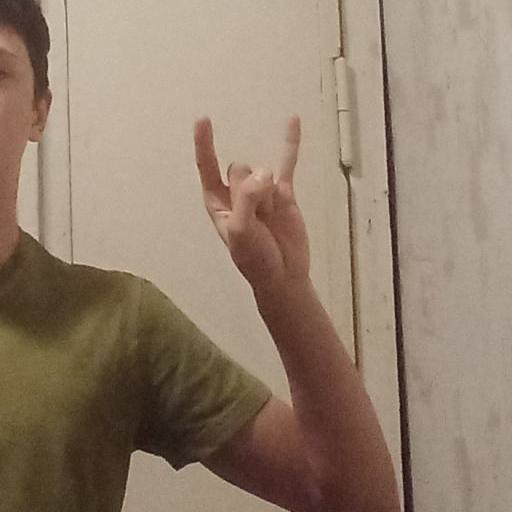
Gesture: rock